Hermannsburg

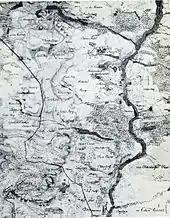
Hermannsburg and environs in the 18th century

Hermannsburg is first mentioned in 1059 as ""Heremannesburc"" by Emperor Henry IV in a document. It is certain, however, that there had been a settlement on the site earlier than that. During building work on the Church of St. Peter and St. Paul in 1957, a bronze crucifix was found that dates to the 10th century.